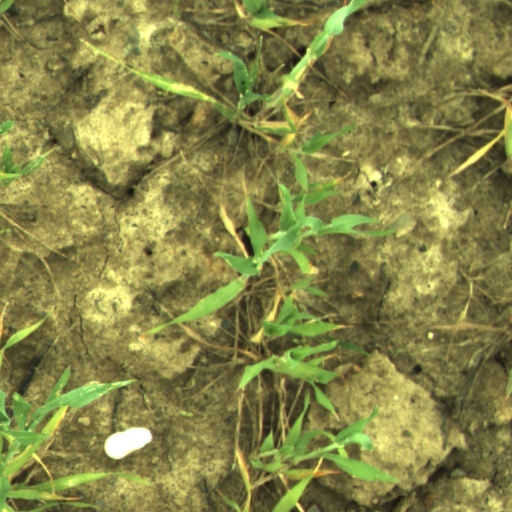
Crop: wheat